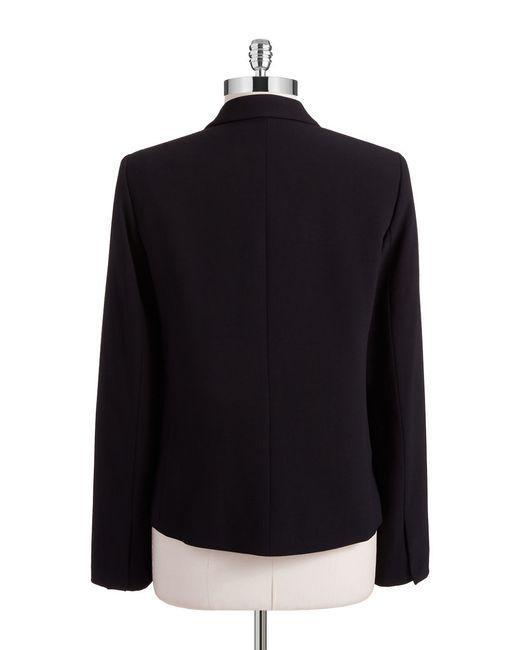
Stylischer Party Wear schwarzer Mantel für Damen und Herren